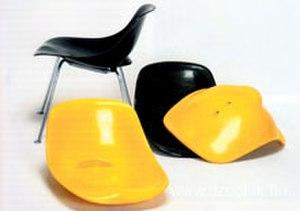
Scobalitbol
Willy Guhl, né le 6 juillet 1915 et mort le 4 octobre 2004, est le pionnier du design industriel suisse. Il fait partie des représentants du néo-fonctionnalisme suisse.